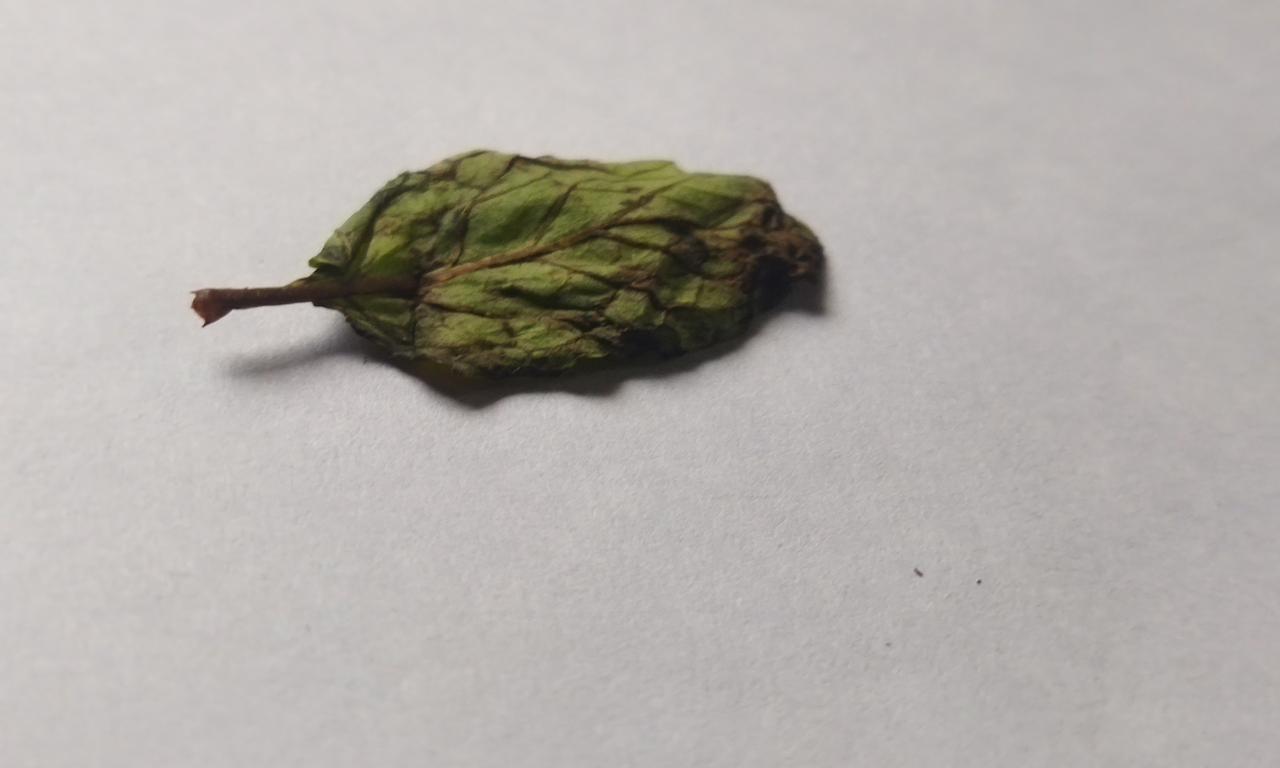
Label: Spoiled